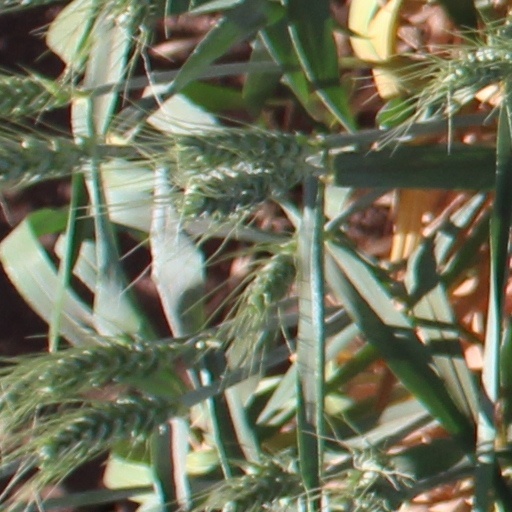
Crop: wheat